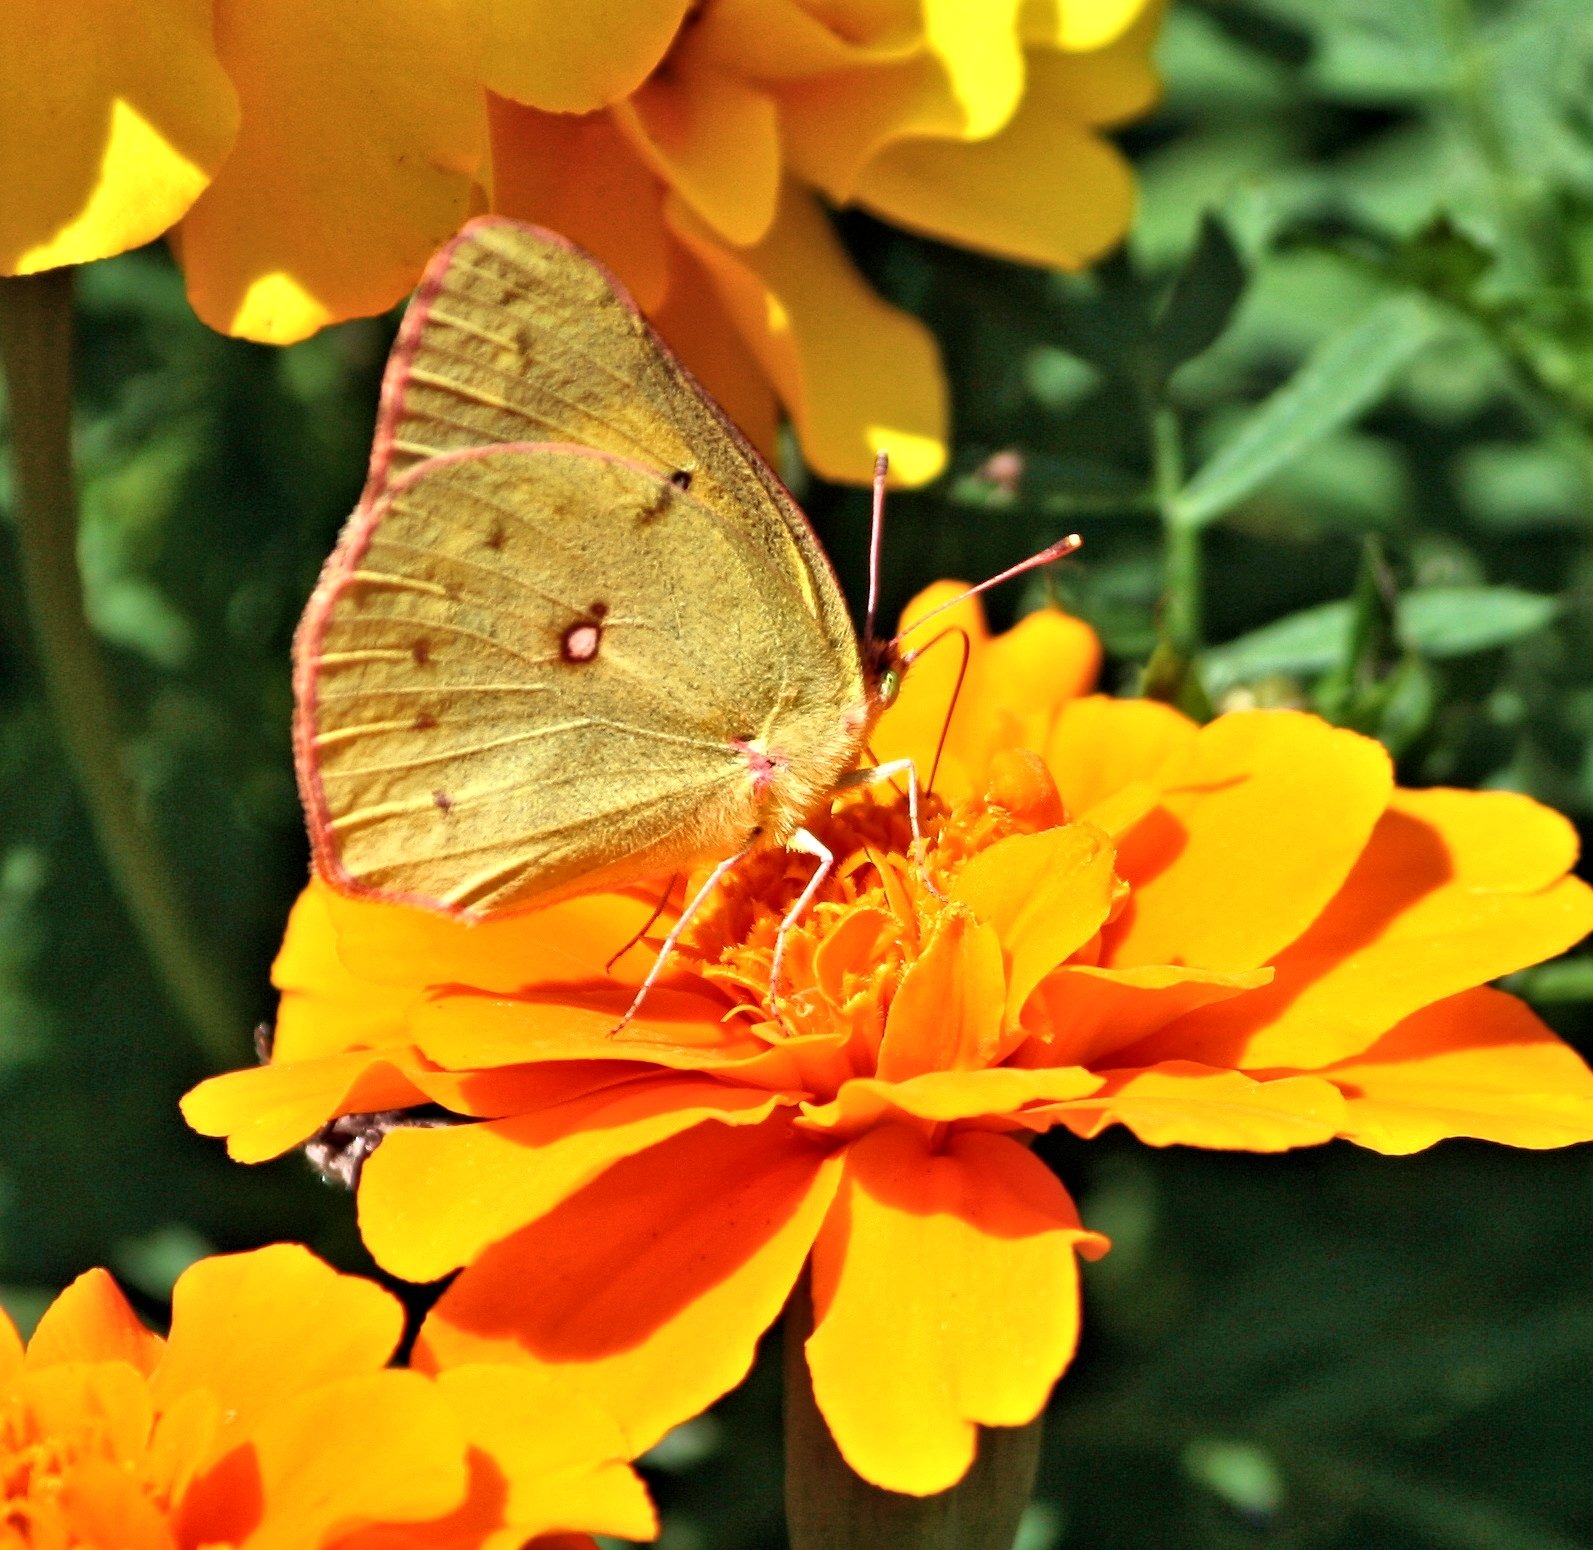
nature, plant, leaf, flower, petal, antenna, orange, insect, autumn, botany, butterfly, yellow, flora, fauna, invertebrate, wildflower, close up, colour, wings, spots, species, nectar, marigold, macro photography, pollinator, annual plant, moths and butterflies, colias, grass yellow, eurema brigitta